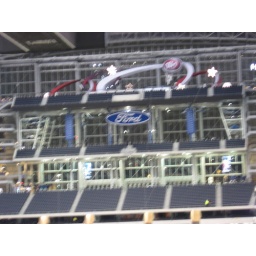
diwali mela in dallas cow boy stadium